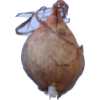
Label: onion